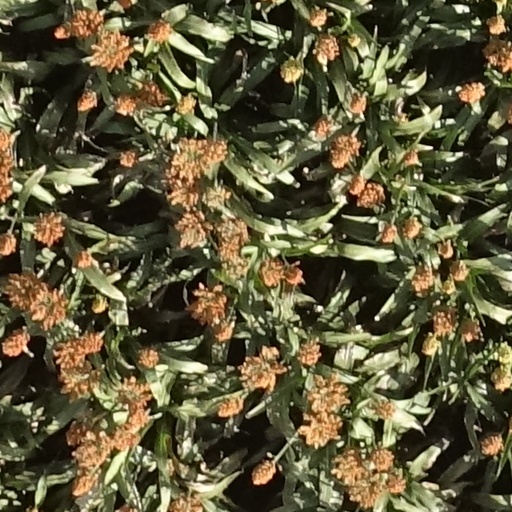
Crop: sorghum